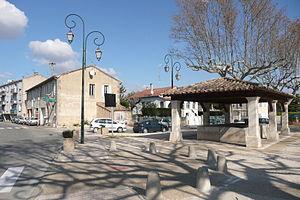
Lavoir à Cabannes (Bouches-du-Rhône, France).